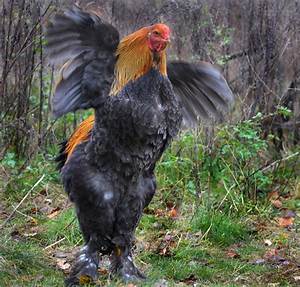
Label: gallina